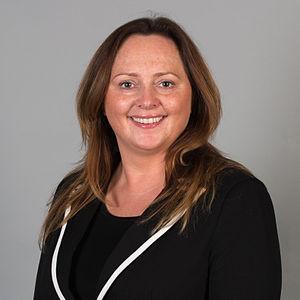
Joanna Katarzyna Skrzydlewska, née le 17 février 1977 à Łódź, est une députée européenne polonaise. Elle est membre de la Plate-forme civique.